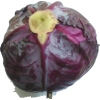
Label: red_cabbage